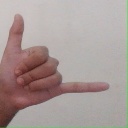
अक्षर: द